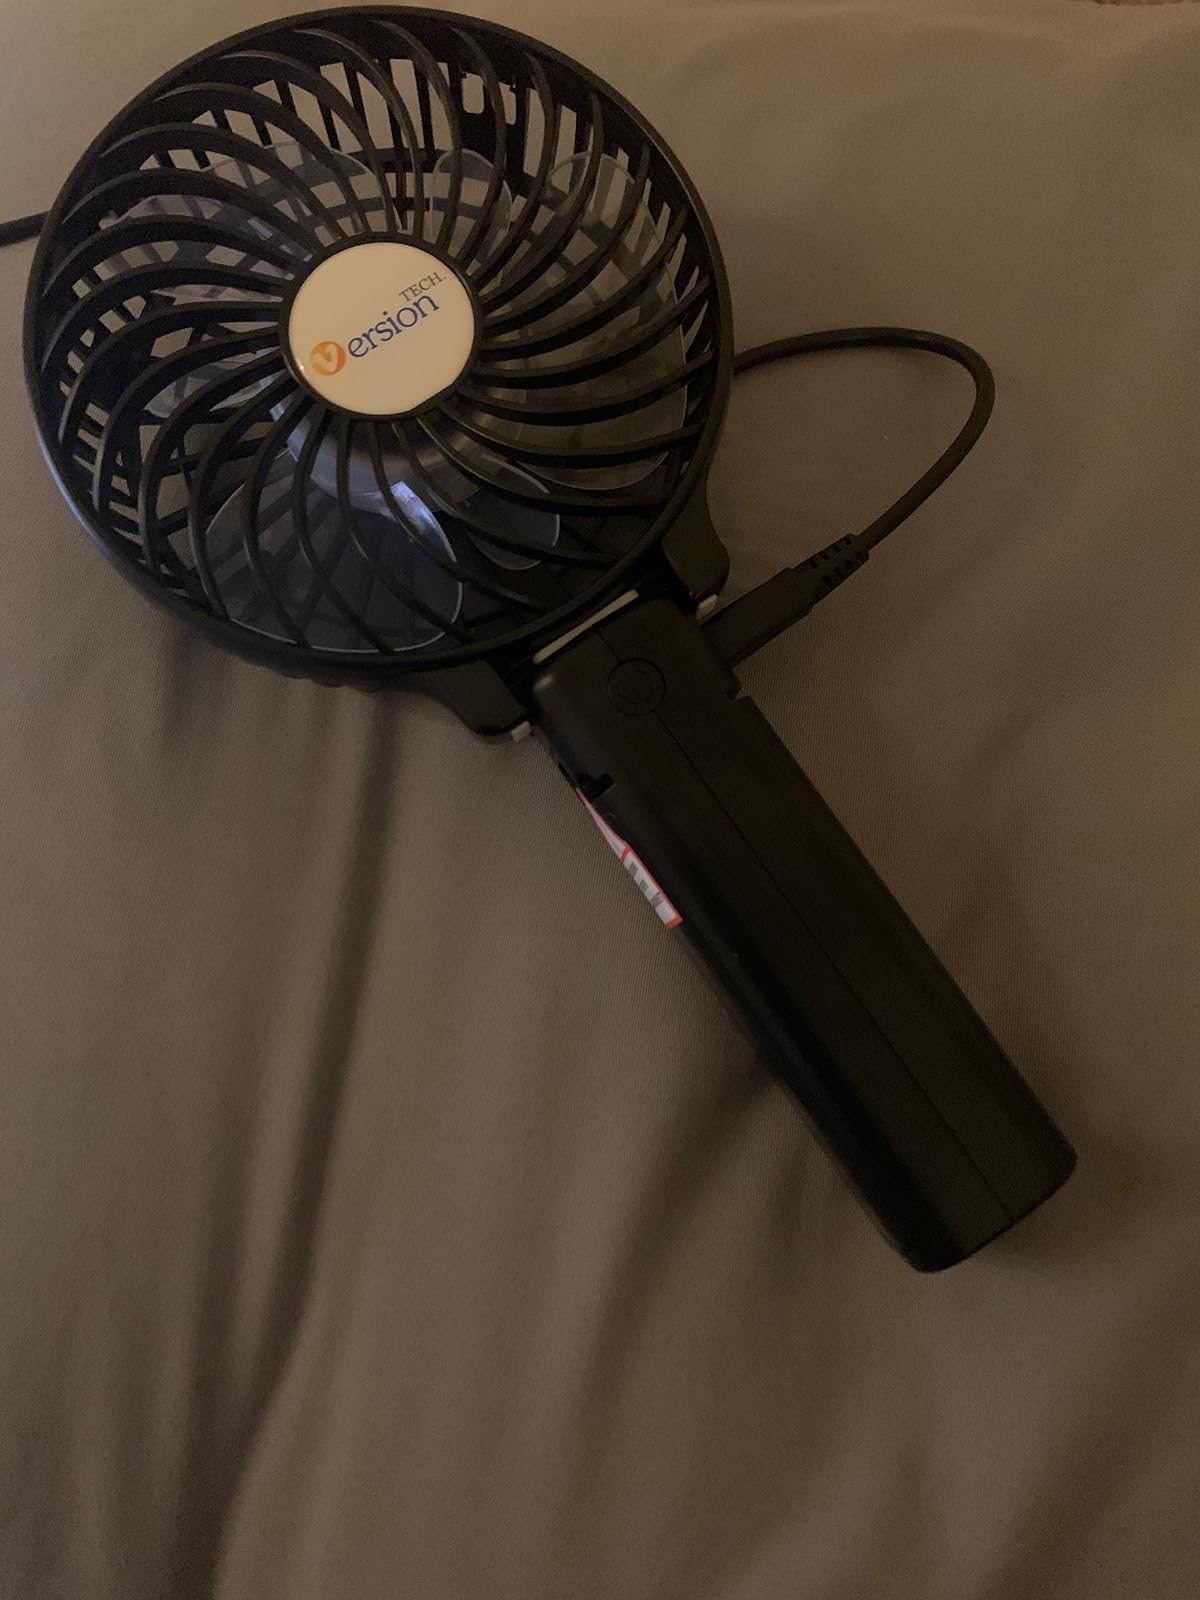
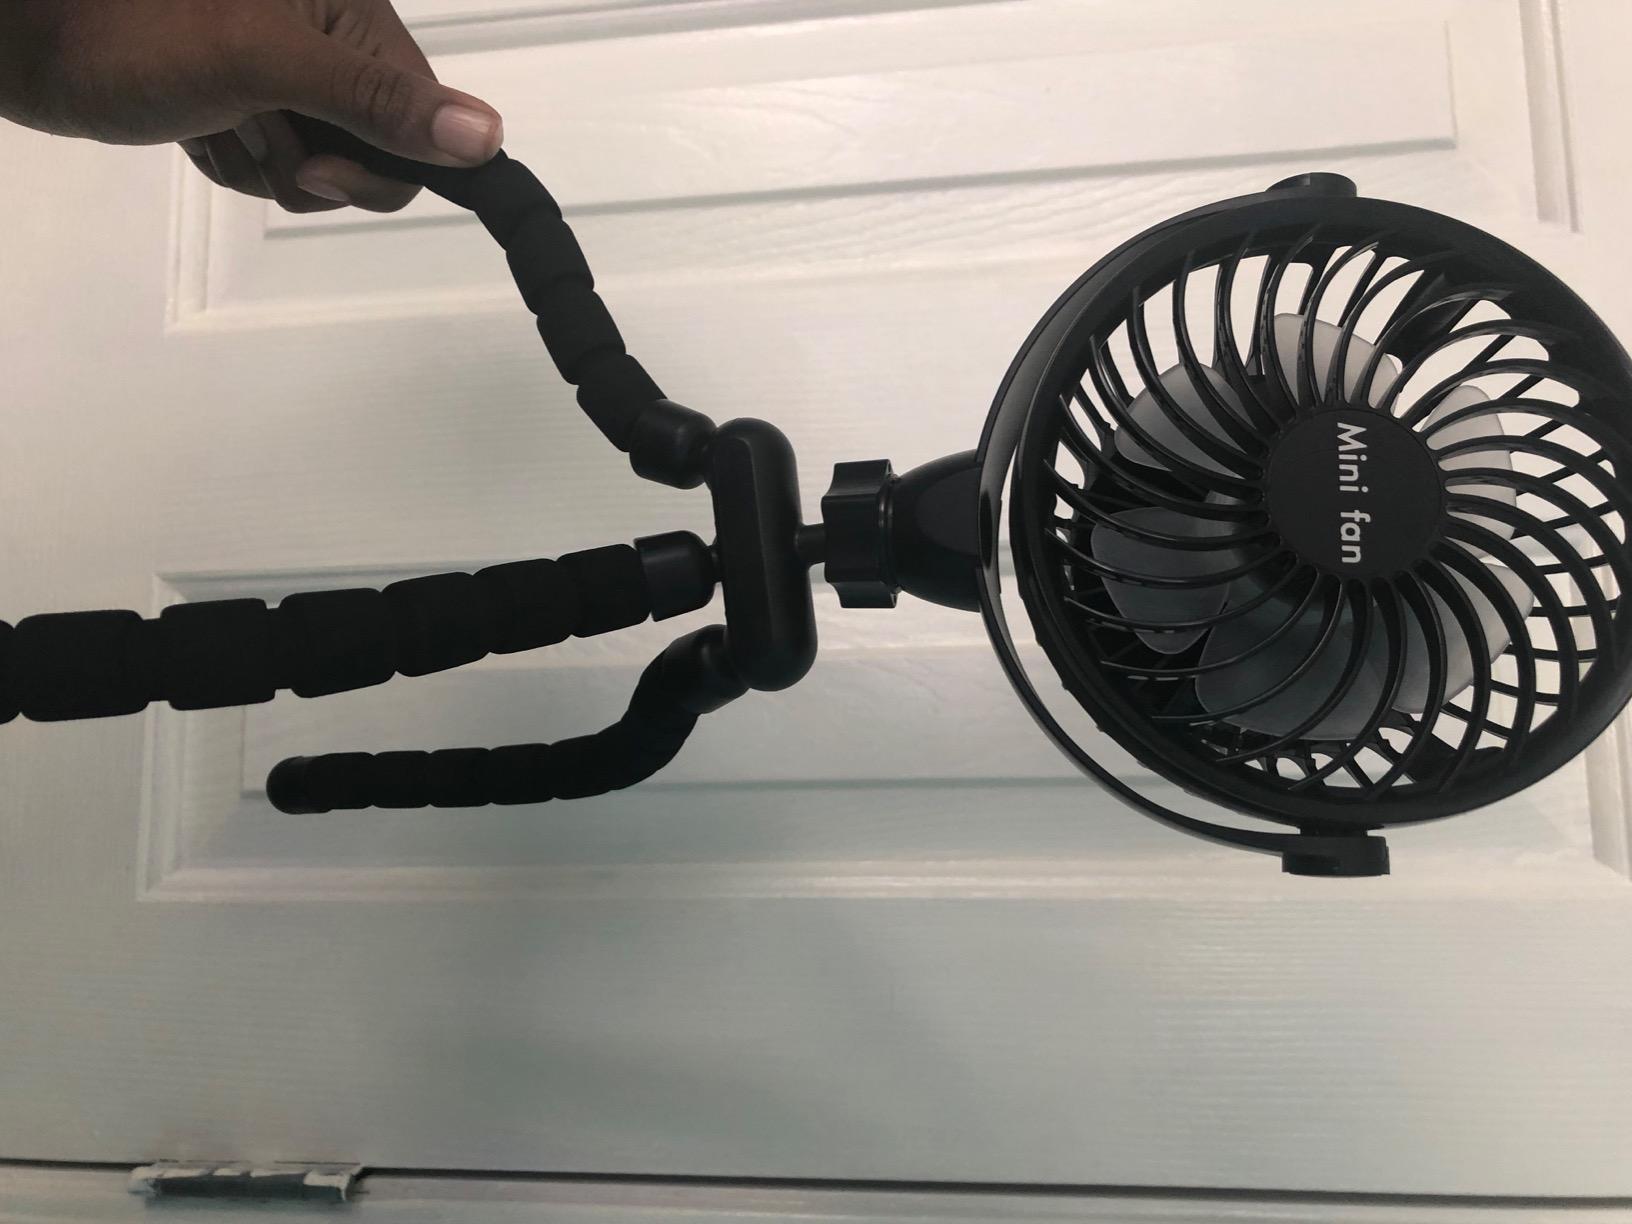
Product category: fan
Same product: no